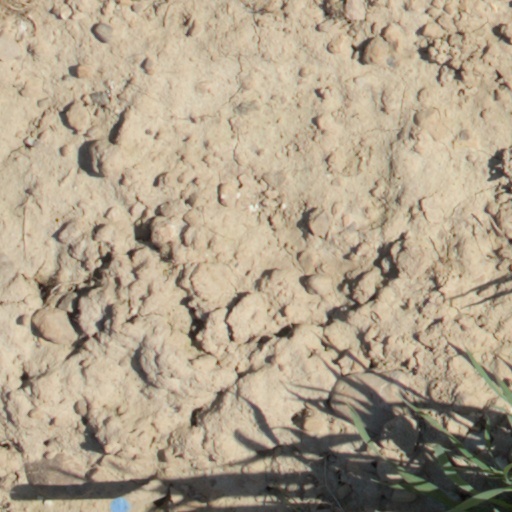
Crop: wheat